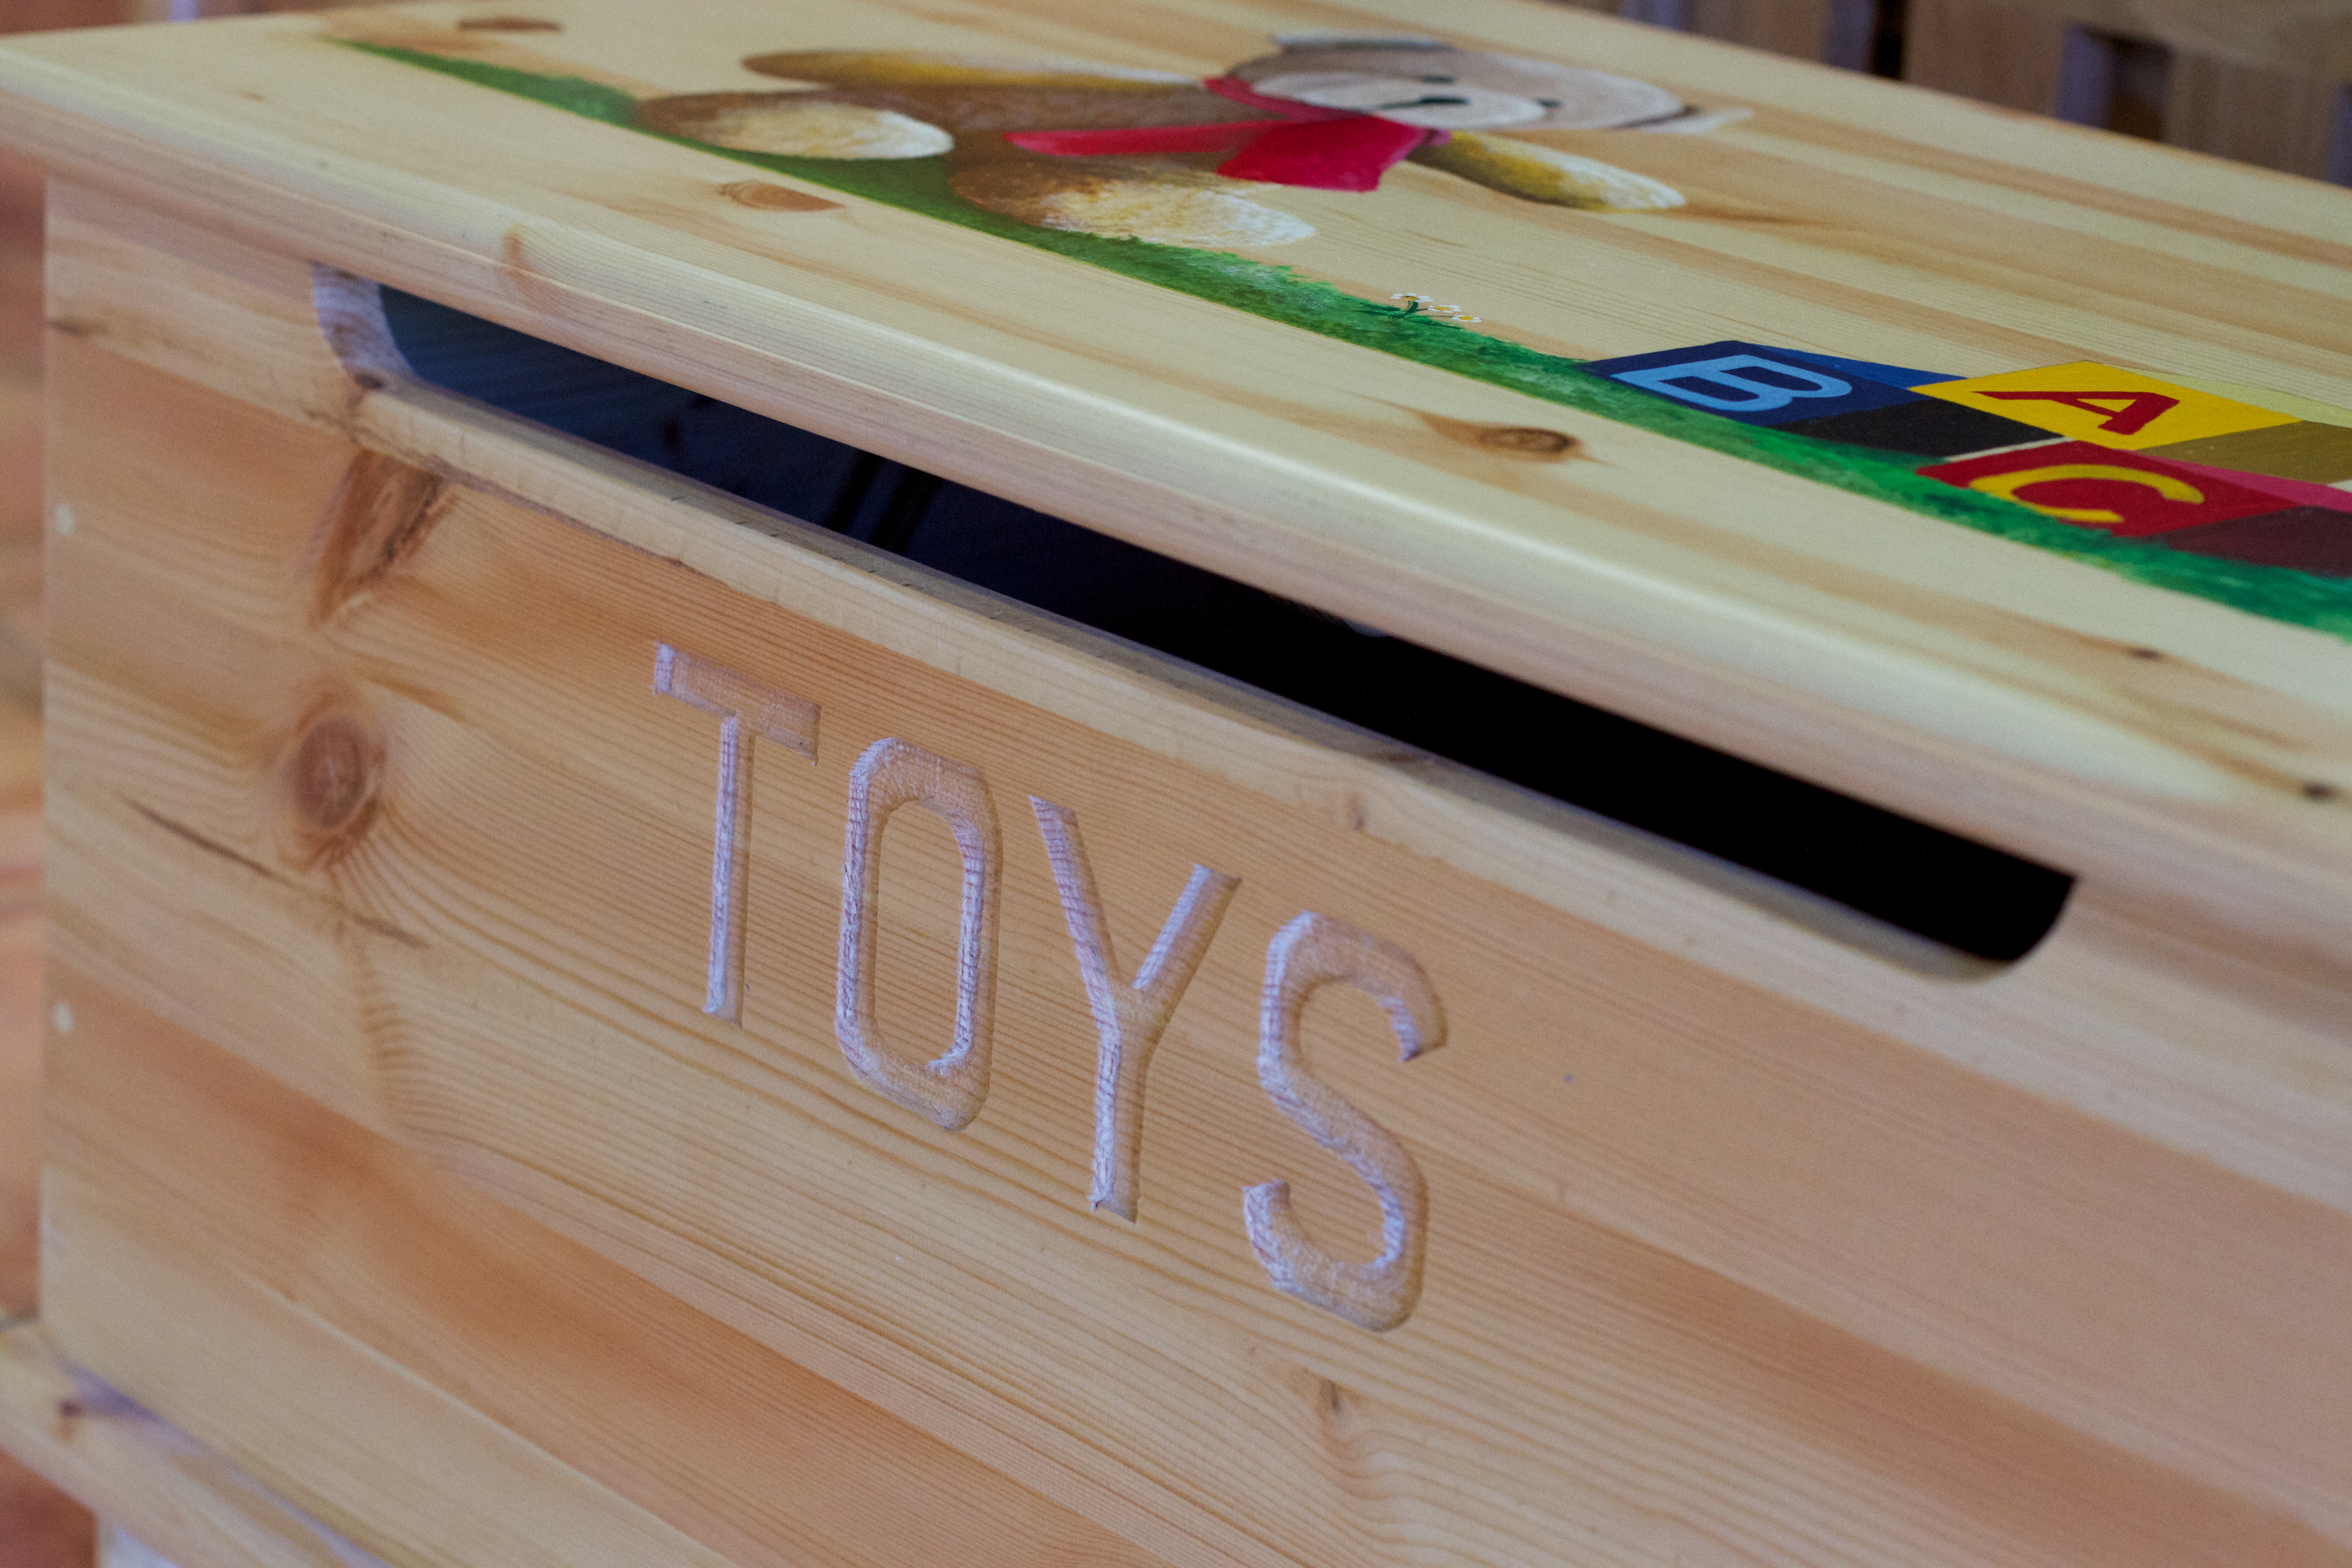
table, wood, furniture, drawer, art, hardwood, carving, plywood, wood stain